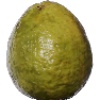
Label: Guava 1